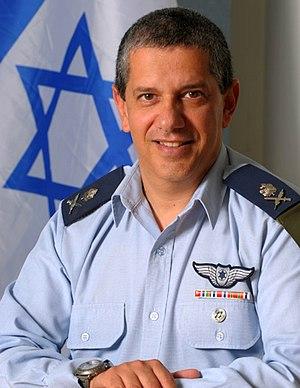
Le général Amir Eshel est un officier pilote dans les Forces de défense israéliennes, commandant en chef de l'armée de l'air israélienne de 2012 à 2017. Major-général depuis 2008, Eshel est un ancien chef de la Direction de la planification de Tsahal.